Yoga

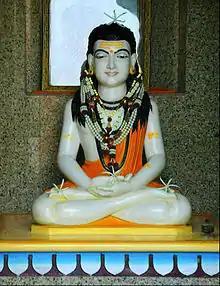
Sculpture of a young yogi sitting in the lotus position

The Buddhist tradition of Abhidharma spawned treatises which expanded teachings on Buddhist theory and yoga techniques which influenced Mahayana and Theravada Buddhism. At the height of the Gupta period (fourth to fifth centuries CE), a northern Mahayana movement known as Yogācāra began to be systematized with the writings of Buddhist scholars Asanga and Vasubandhu. Yogācāra Buddhism provided a systematic framework for practices which lead a bodhisattva towards awakening and full Buddhahood. Its teachings are found in the encyclopedic "Yogācārabhūmi-Śāstra" ("Treatise for Yoga Practitioners"), which was also translated into Tibetan and Chinese and influenced East Asian and Tibetan Buddhist traditions. Mallinson and Singleton write that the study of Yogācāra Buddhism is essential to understand yoga's early history, and its teachings influenced the "Pātañjalayogaśāstra." The South India and Sri Lankan-based Theravada school also developed manuals for yogic and meditative training, primarily the "Vimuttimagga" and the "Visuddhimagga".